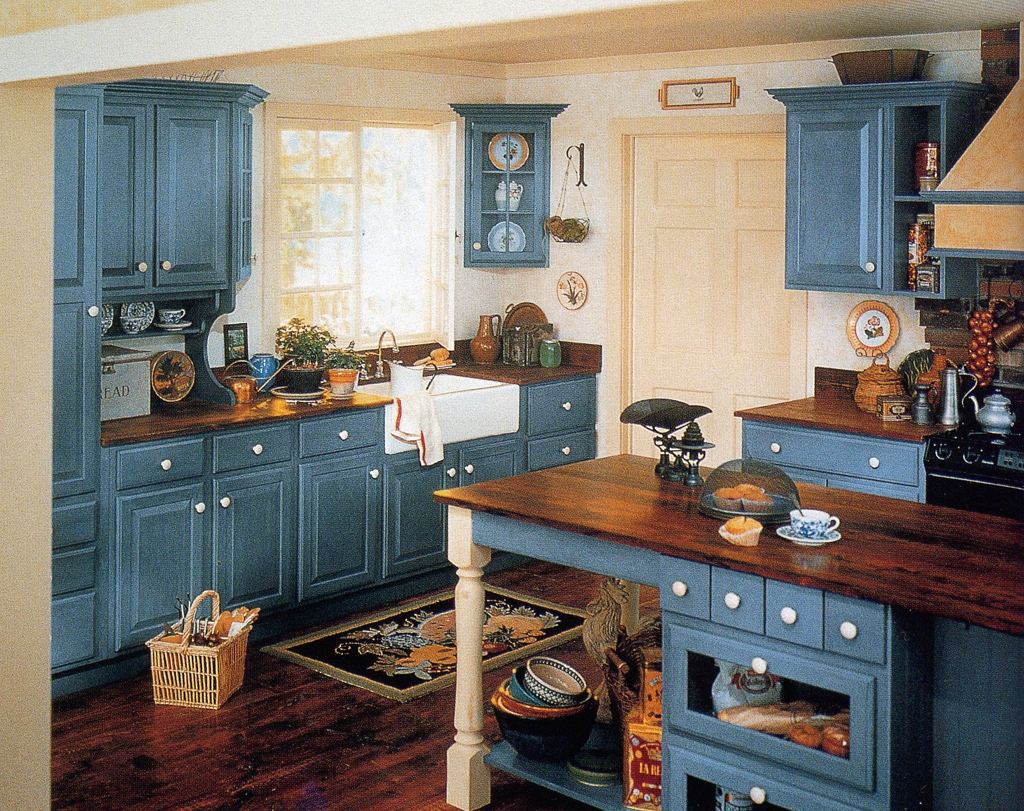
Room type: kitchen